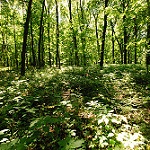
Label: forest